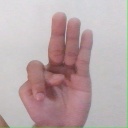
अक्षर: भ